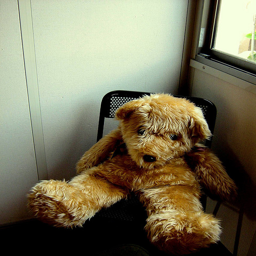
A brown teddy bear sitting in a small chair.
A teddy bear sitting on a chair under a window
A teddy bear is sitting on a chair near a window.
A stuffed teddy bear resting in a chair near a window.
A teddy bear sitting on a chair in a corner.